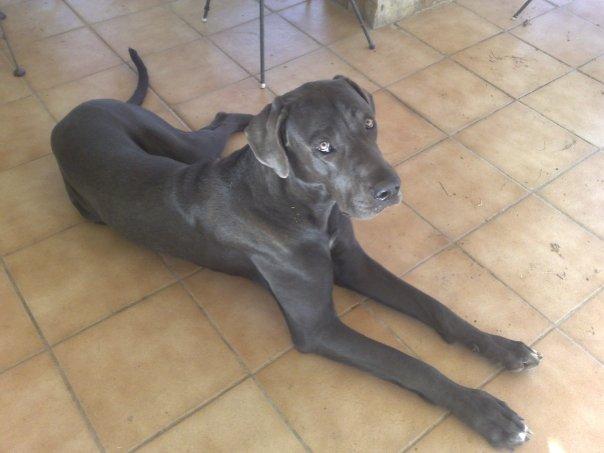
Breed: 206-n000035-Great_Dane